Zakynthos

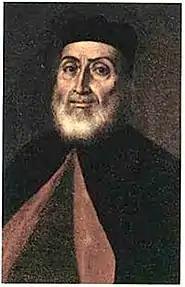
Nikolaos Koutouzis, self-portrait

In 2006, there were 507 births and 407 deaths. Zakynthos is one of the regions with the highest population growth in Greece. It is also one of the only three prefectures (out of 54) in which the rural population has a positive growth rate. In fact, the rural population's growth rate is higher than that of the urban population in Zakynthos. Out of the 507 births, 141 were in urban areas and 366 were in rural areas. Out of the 407 deaths, 124 were in urban areas and 283 were in rural areas.